Carlism in literature

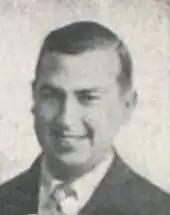
Pérez de Olaguer

Another foreigner who demonstrated interest in Carlism was Pierre Benoit, one of the most-read French writers of the 20th century and himself a Traditionalist; he adhered to its specific secular breed, in France shaped by the personality of Charles Maurras. His "" (1920) was marked by Benoit's trademark style: well-constructed adventurous plot combined with good historiographic research and somewhat simplified psychology; in terms of political sympathies it clearly hailed the legitimist cause. The novel was fairly popular and in 1921 it served as a screenplay for a movie of the same title, perhaps the first one featuring the Carlist theme. A legitimist sympathiser Jules Laborde fathered "Une vengeance carliste" (1927), set during the Third Carlist War. In Nazi Germany released a novel "Der Königsthron" (1937), set during the First Carlist War. Carlist themes featured also in third-rate sensational prose, e.g. Don Jaime was a protagonist of "Piętno przekleństwa" (1924), a novel in Polish by a Russian author Nikolay Breshko-Breshkovsky. Distant Carlist echoes reverberate in "II figlio del pastore" (1930) by Lorenzo Viani, a novel based on infant recollections of the author from Viareggio.